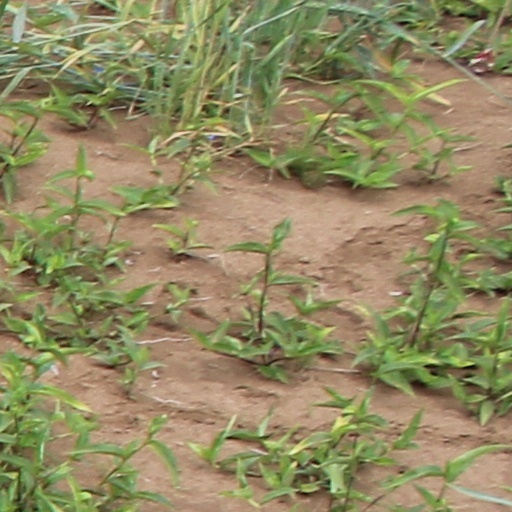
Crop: wheat